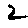
Label: 2